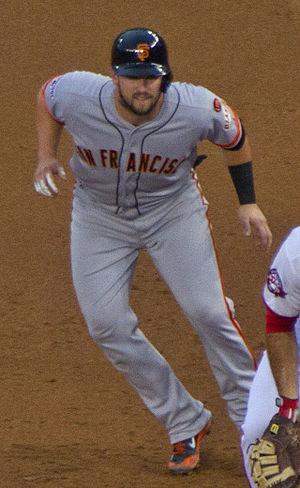
Andrew Susac est un receveur des Brewers de Milwaukee de la Ligue majeure de baseball.